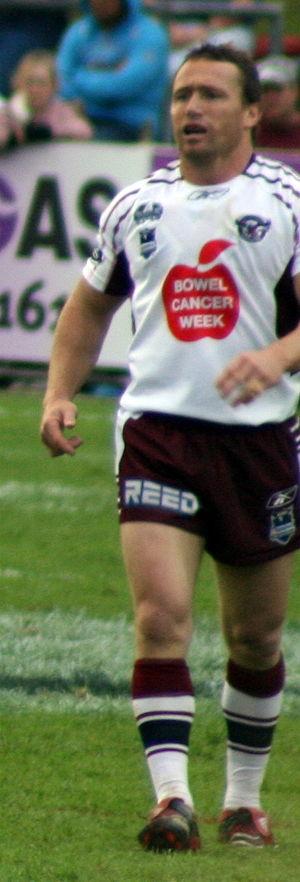
Matthew Orford, né le 22 avril 1978 à Gosford, est un joueur de rugby à XIII australien évoluant au poste de demi de mêlée dans les années 2000. Au cours de sa carrière, il a notamment le prix de meilleur joueur de National Rugby League en 2008. Il a évolué sous les couleurs de Northern Eagles, Melbourne Storm et Manly Sea Eagles où avec ce dernier il a le capitanat. Il a remporté la NRL en 2008 avec Manly. En 2010, il part en Angleterre pour les Bradford Bulls. L'année suivante, il retourne en Australie en signant pour les Canberra Raiders.